Joe Cobbold

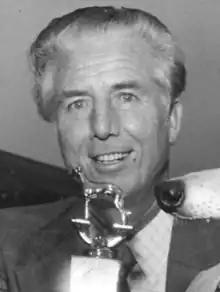

Ulick Charles "Joe" Cobbold (1927–2003) was an English greyhound trainer. He was the UK champion trainer in 1981.